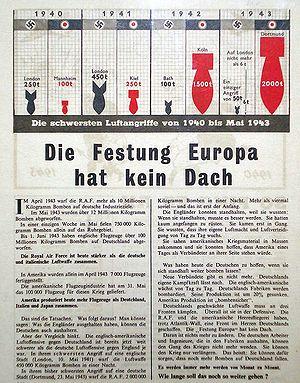
Tract de propagande britannique lâché sur Essen (Allemagne) après un raid de la RAF en mars 1943. Le titre signifie ""La forteresse Europe n'a pas de toit"". Imperial War Museum. Londres."
La Seconde Guerre mondiale fut marquée par d'importants bombardements stratégiques impliquant toutes les nations belligérantes. Ces bombardements ont concerné des cibles militaires mais aussi civiles. Ils commencèrent dès les premières heures du conflit en septembre 1939 avec le bombardement aérien aveugle par la Luftwaffe allemande de la plupart des villes polonaises, ainsi que la capitale, Varsovie. Les bombardements ont continué à croître tout au long du conflit. L'industrie deviendra une cible particulièrement importante. Le bombardement a également été utilisé comme arme psychologique pour tenter de briser la volonté de l'ennemi à combattre. Ceci caractérise le Blitzkrieg de l'Allemagne dans ses offensives contre la Pologne, la France et le Royaume-Uni puis par la campagne de bombardement stratégique des Alliés contre le Reich. La sophistication technologique, les innovations tactiques, et l'accroissement de la taille des bombardements aériens alliés occidentaux culmineront avec les bombardements atomiques de Hiroshima et Nagasaki en août 1945 marquant la fin de la guerre.